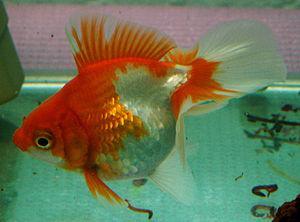
Cette liste recense les variétés de poissons rouges. Le Poisson rouge, probablement issu du Carassin argenté, est présent dans les bassins et les aquariums du monde entier, où il est même considéré comme un animal domestique.